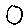
Label: 0